You Are Not Alone (1978 film)

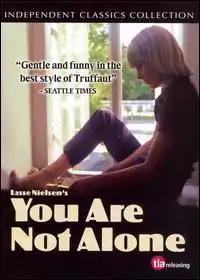

You Are Not Alone is a 1978 Danish coming-of-age film written by Lasse Nielsen and Bent Petersen, directed by Lasse Nielsen and Ernst Johansen, and produced by Steen Herdel.